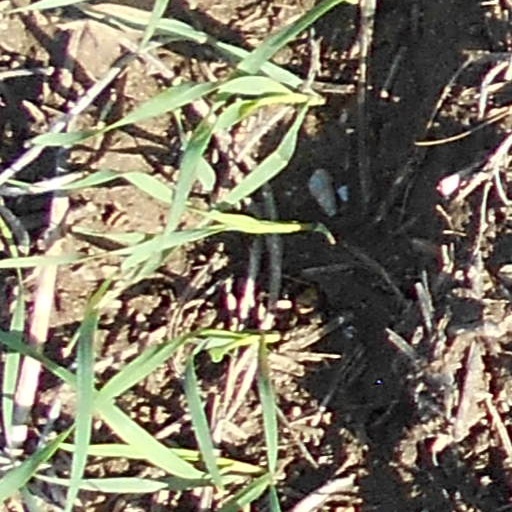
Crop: wheat